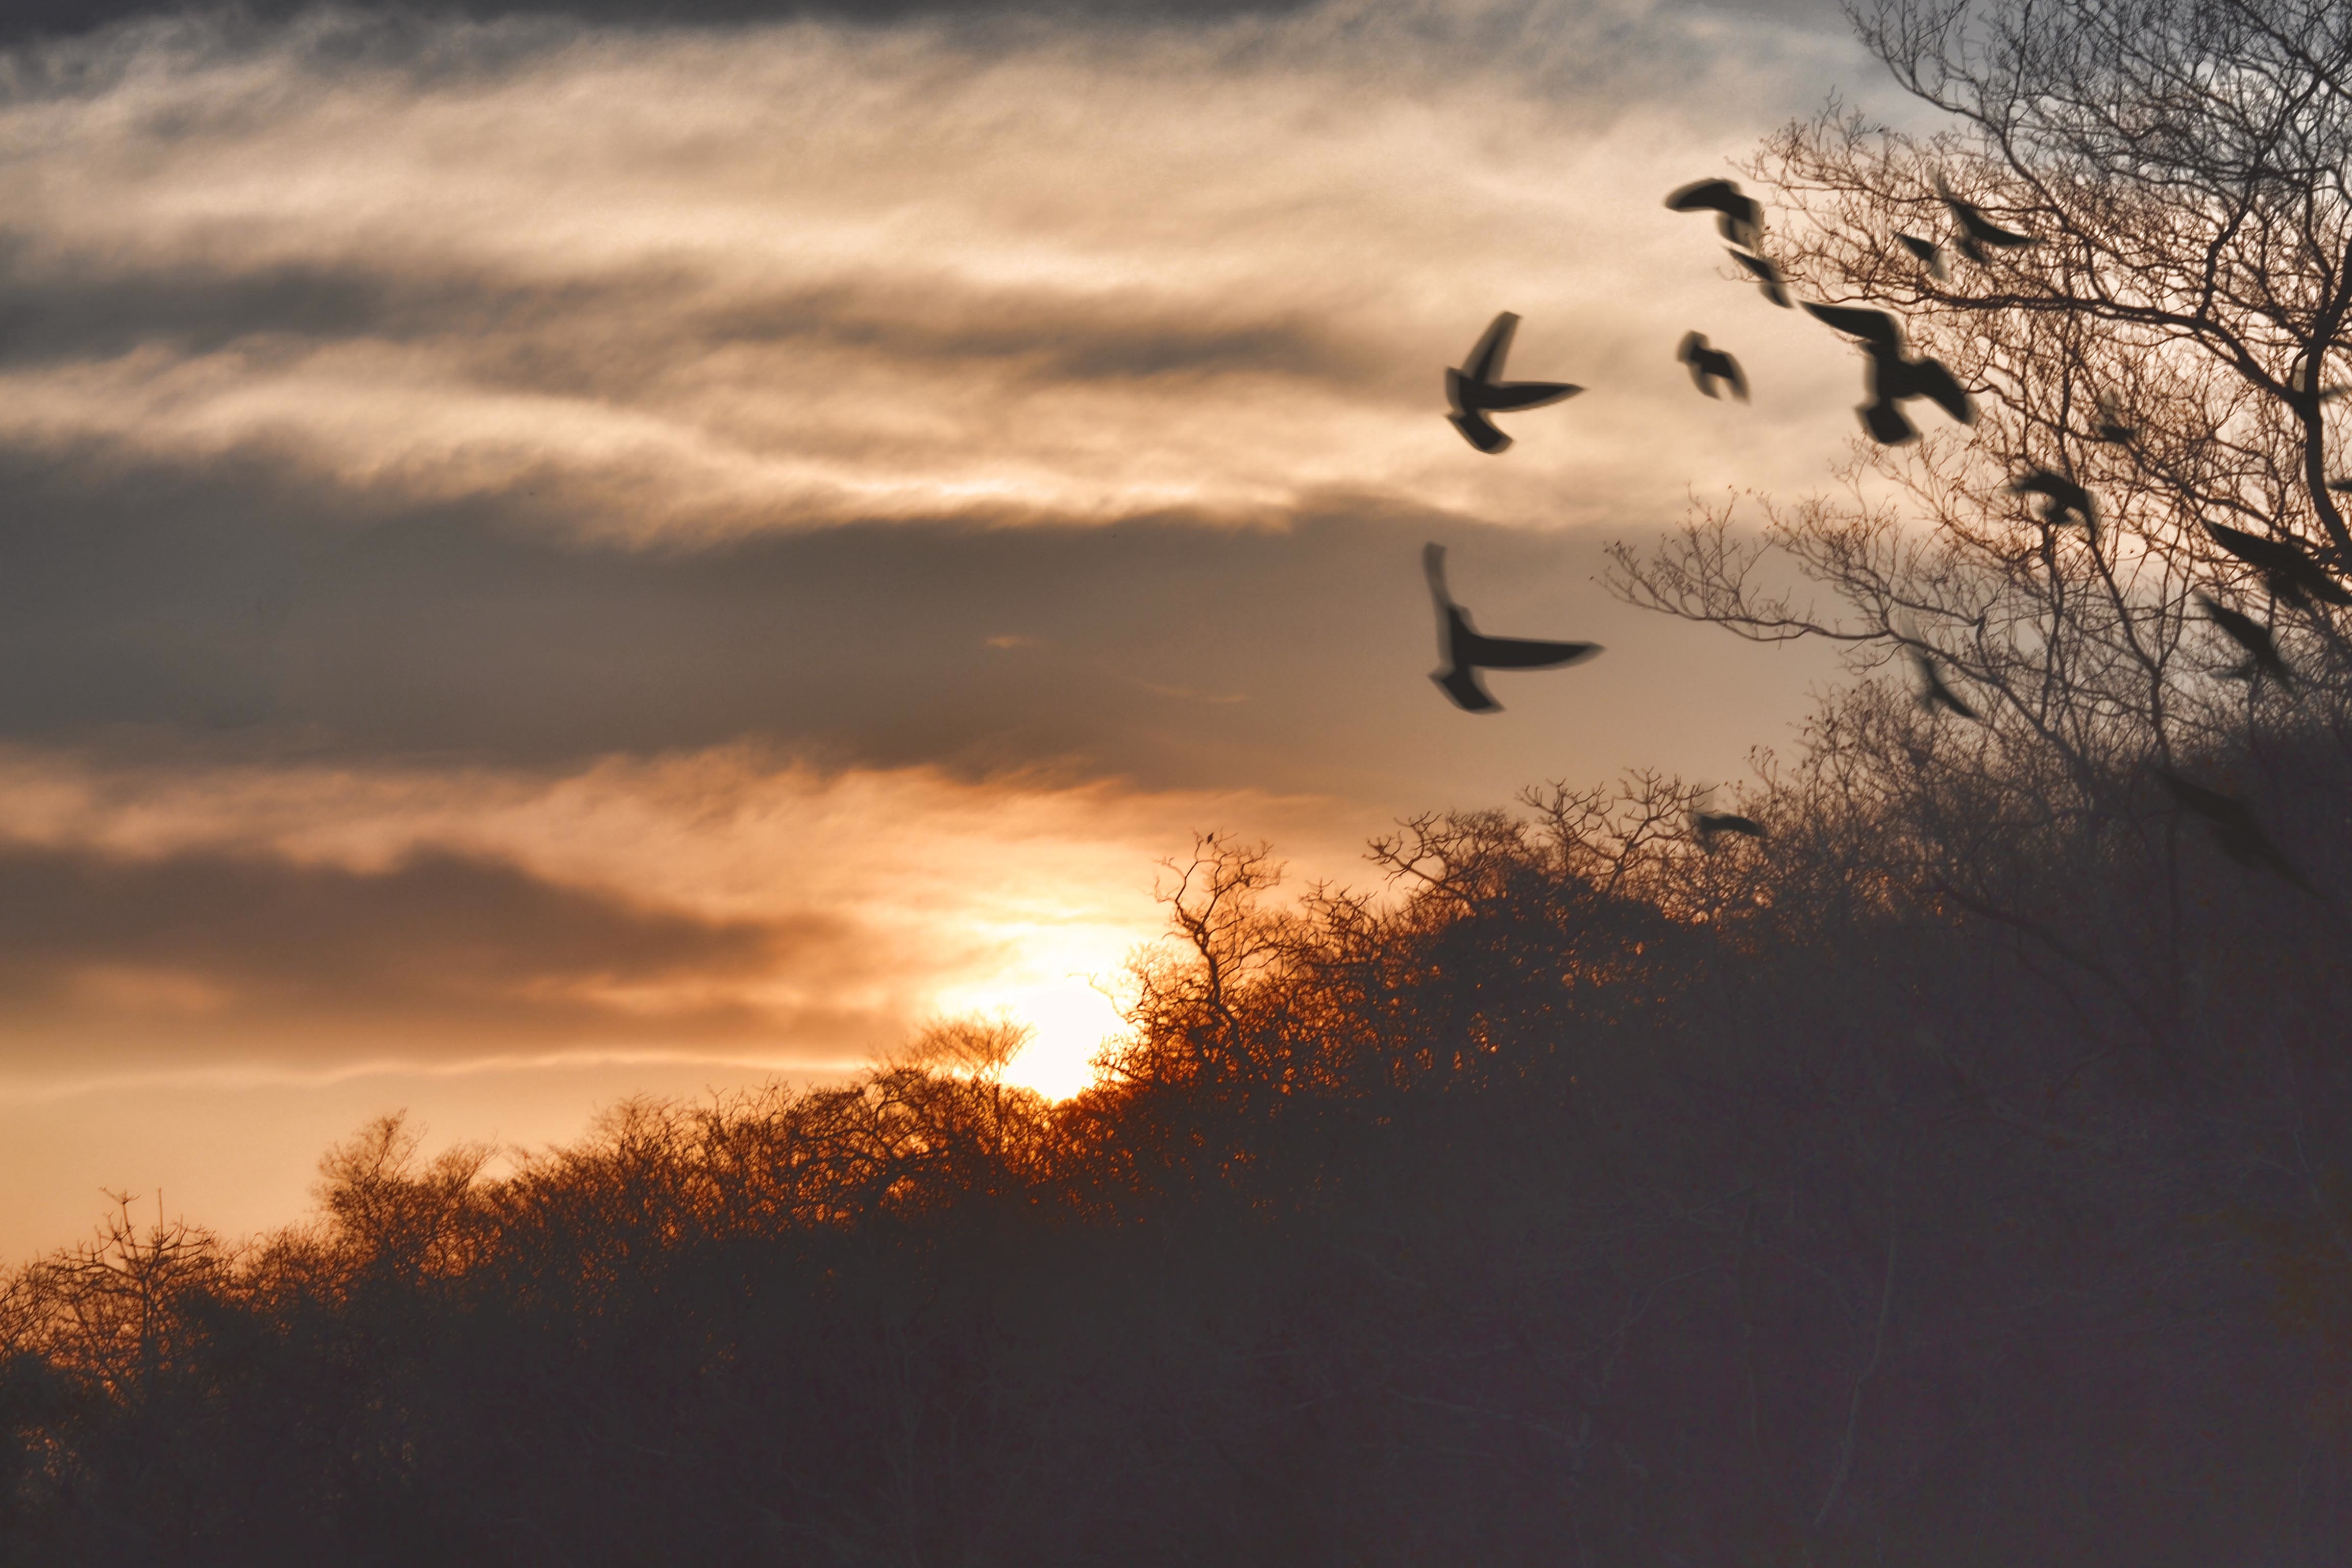
nature, bird, cloud, sky, sun, sunrise, sunset, sunlight, morning, dawn, dusk, evening, reflection, atmospheric phenomenon